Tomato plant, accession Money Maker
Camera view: bottom (45 deg); turntable rotation: 120 degrees
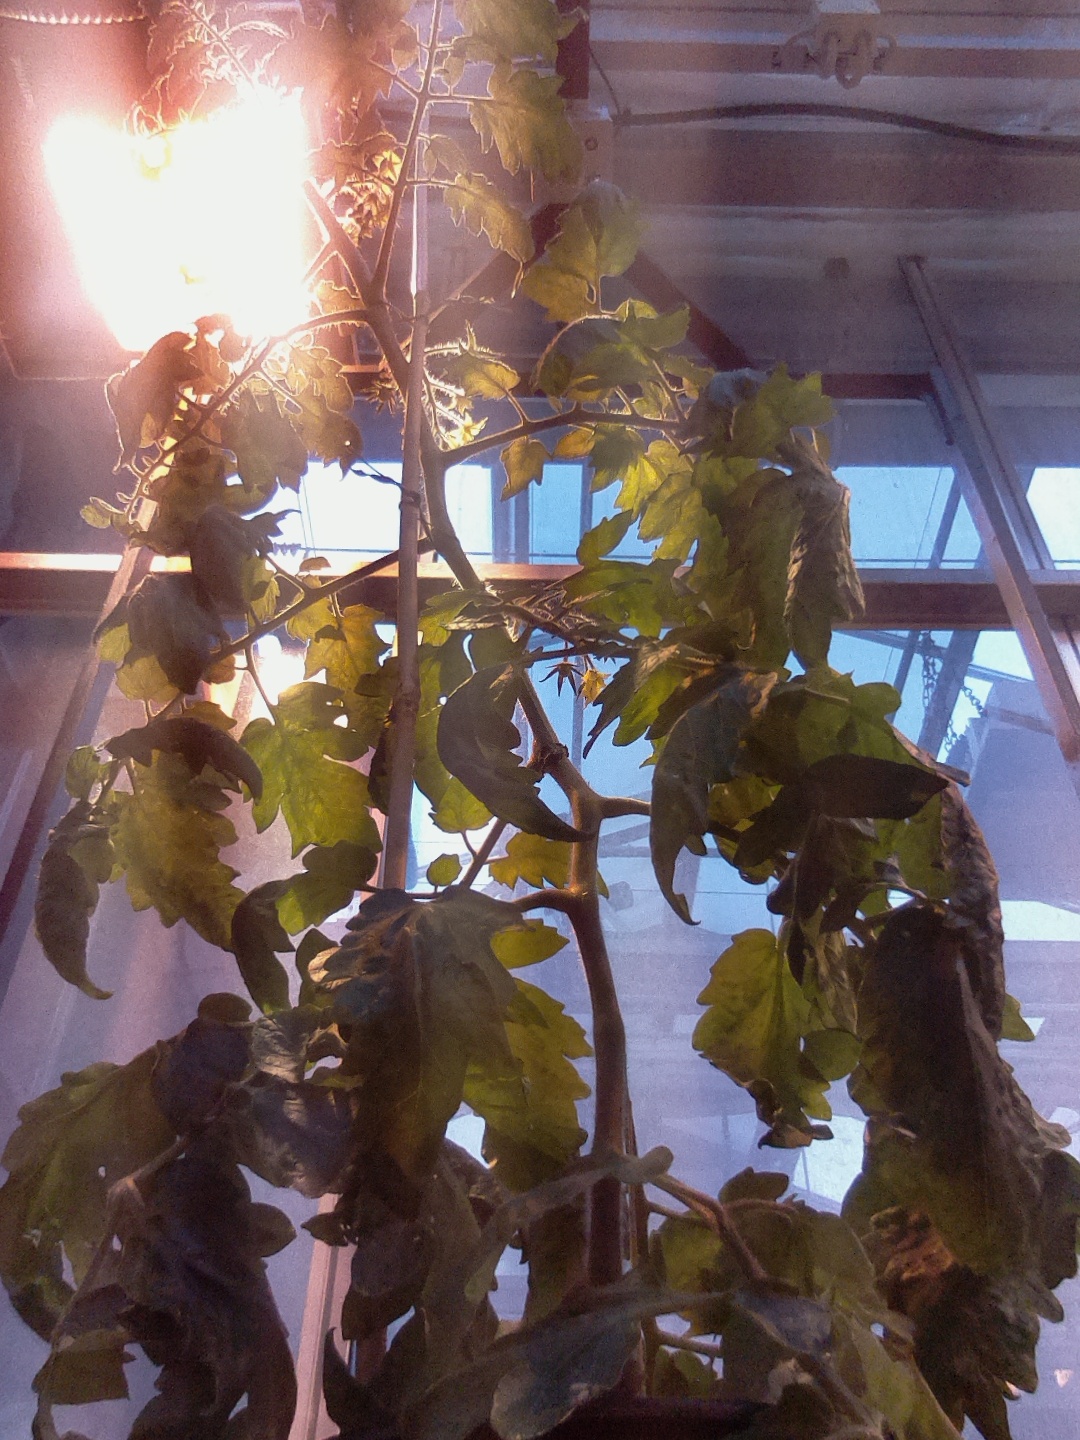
BBCH growth stage 70: Fruits at the main stem or branches visibles